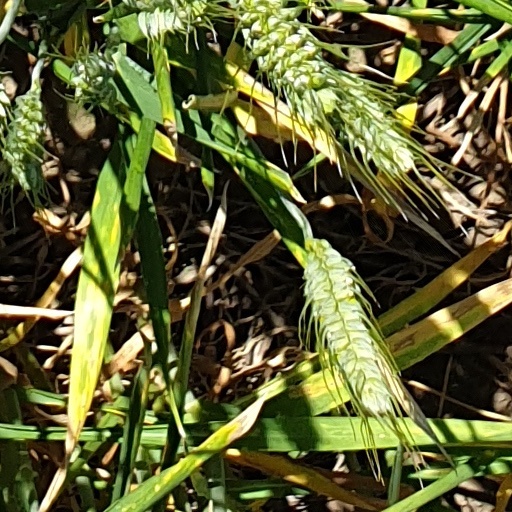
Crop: wheat